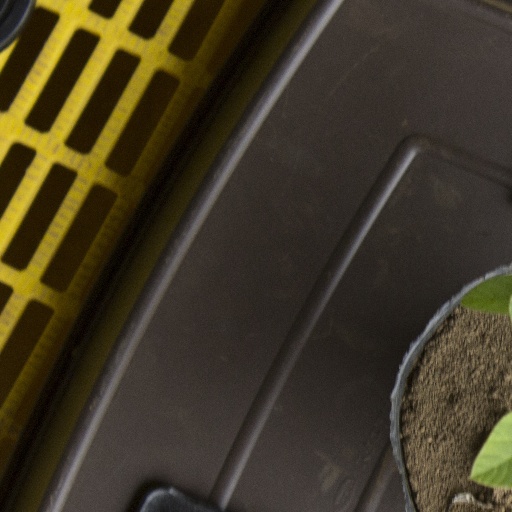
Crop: soybean